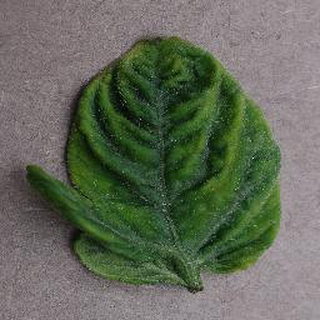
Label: tomato_yellow_leaf_curl_virus